Climate change in Germany

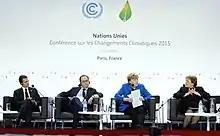
Chancellor Angela Merkel (second from right) with other world leaders at COP21

The south and west of Germany, including the mountainous regions, are expected to experience the most signficiant rises in average temperature, as well as more frequent and intense heat waves. Germany is expected to experience more extreme precipitation events, leading to higher risk of flash flooding, especially in urban areas, as well as more drought events.